Bihar Museum

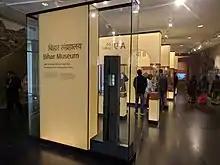
Orientation Gallery

The gallery gives an overview of the Museum and a theatre is located at the end of the gallery. A brief film introducing the museum and its collections is screened in the auditorium regularly. Film shows on Bihar's timeline and Bihar's history are also shown.